Nolwenn Leroy

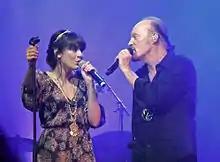
Leroy performing "Brian Boru" with Alan Stivell at the Paris Olympia in France on 16 February 2012

The album was re-released in November 2011 as a "Deluxe Edition" with 7 additional tracks in English, including "Amazing Grace", "Scarborough Fair" and two Mike Oldfield tracks, "Moonlight Shadow" and "To France". The American version of the album, retitled "Nolwenn", was released on 8 January 2013 with a different track listing. The album peaked at number 10 on the "Billboard"'s World Album chart. Leroy made her New York City debut at Drom.